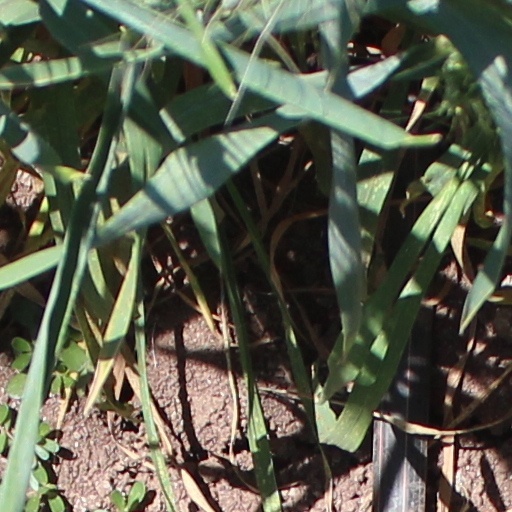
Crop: wheat